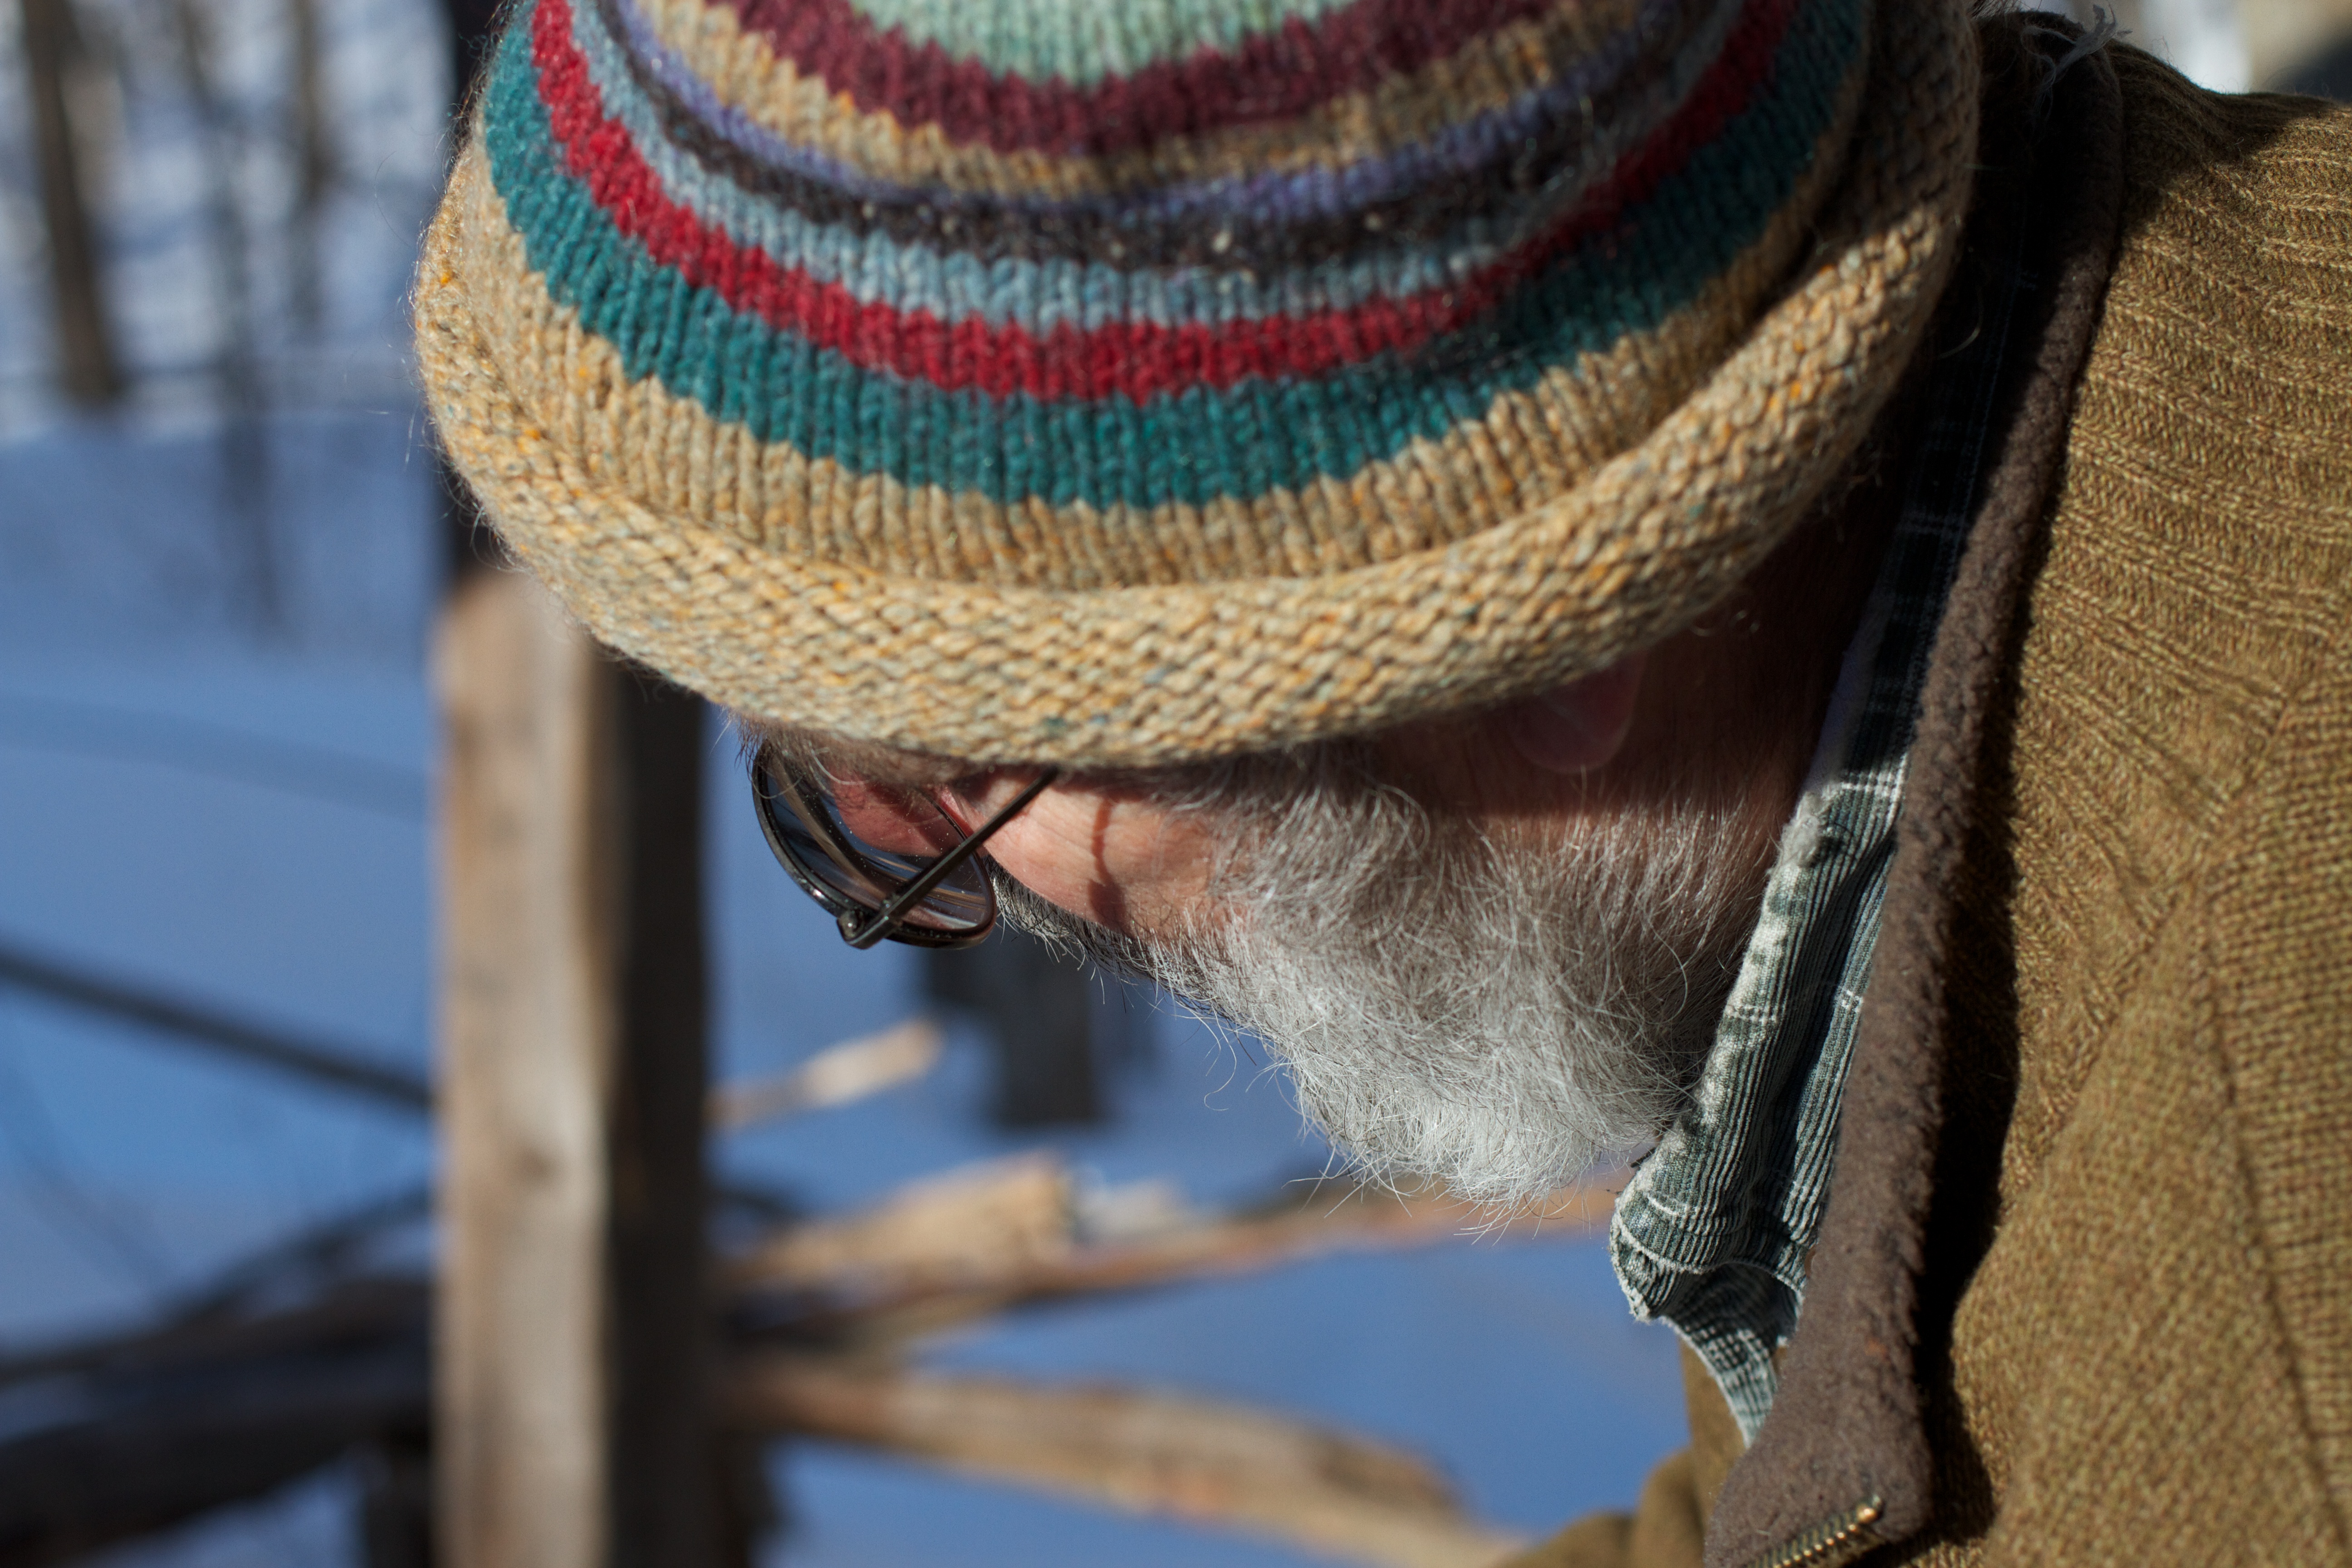
color, hat, blue, clothing, close up, knitting, textile, art, cool image, cap, fashion accessory